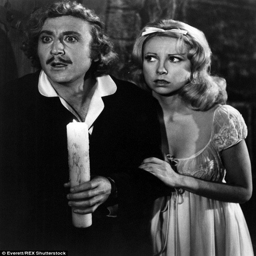
man of many talents : person was nominated for award